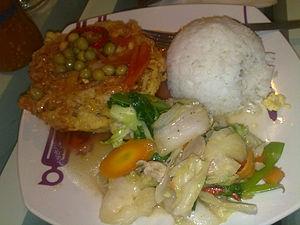
Le fu yung hai est un plat à base d'omelette, essentiellement présent dans la cuisine sino-américaine.